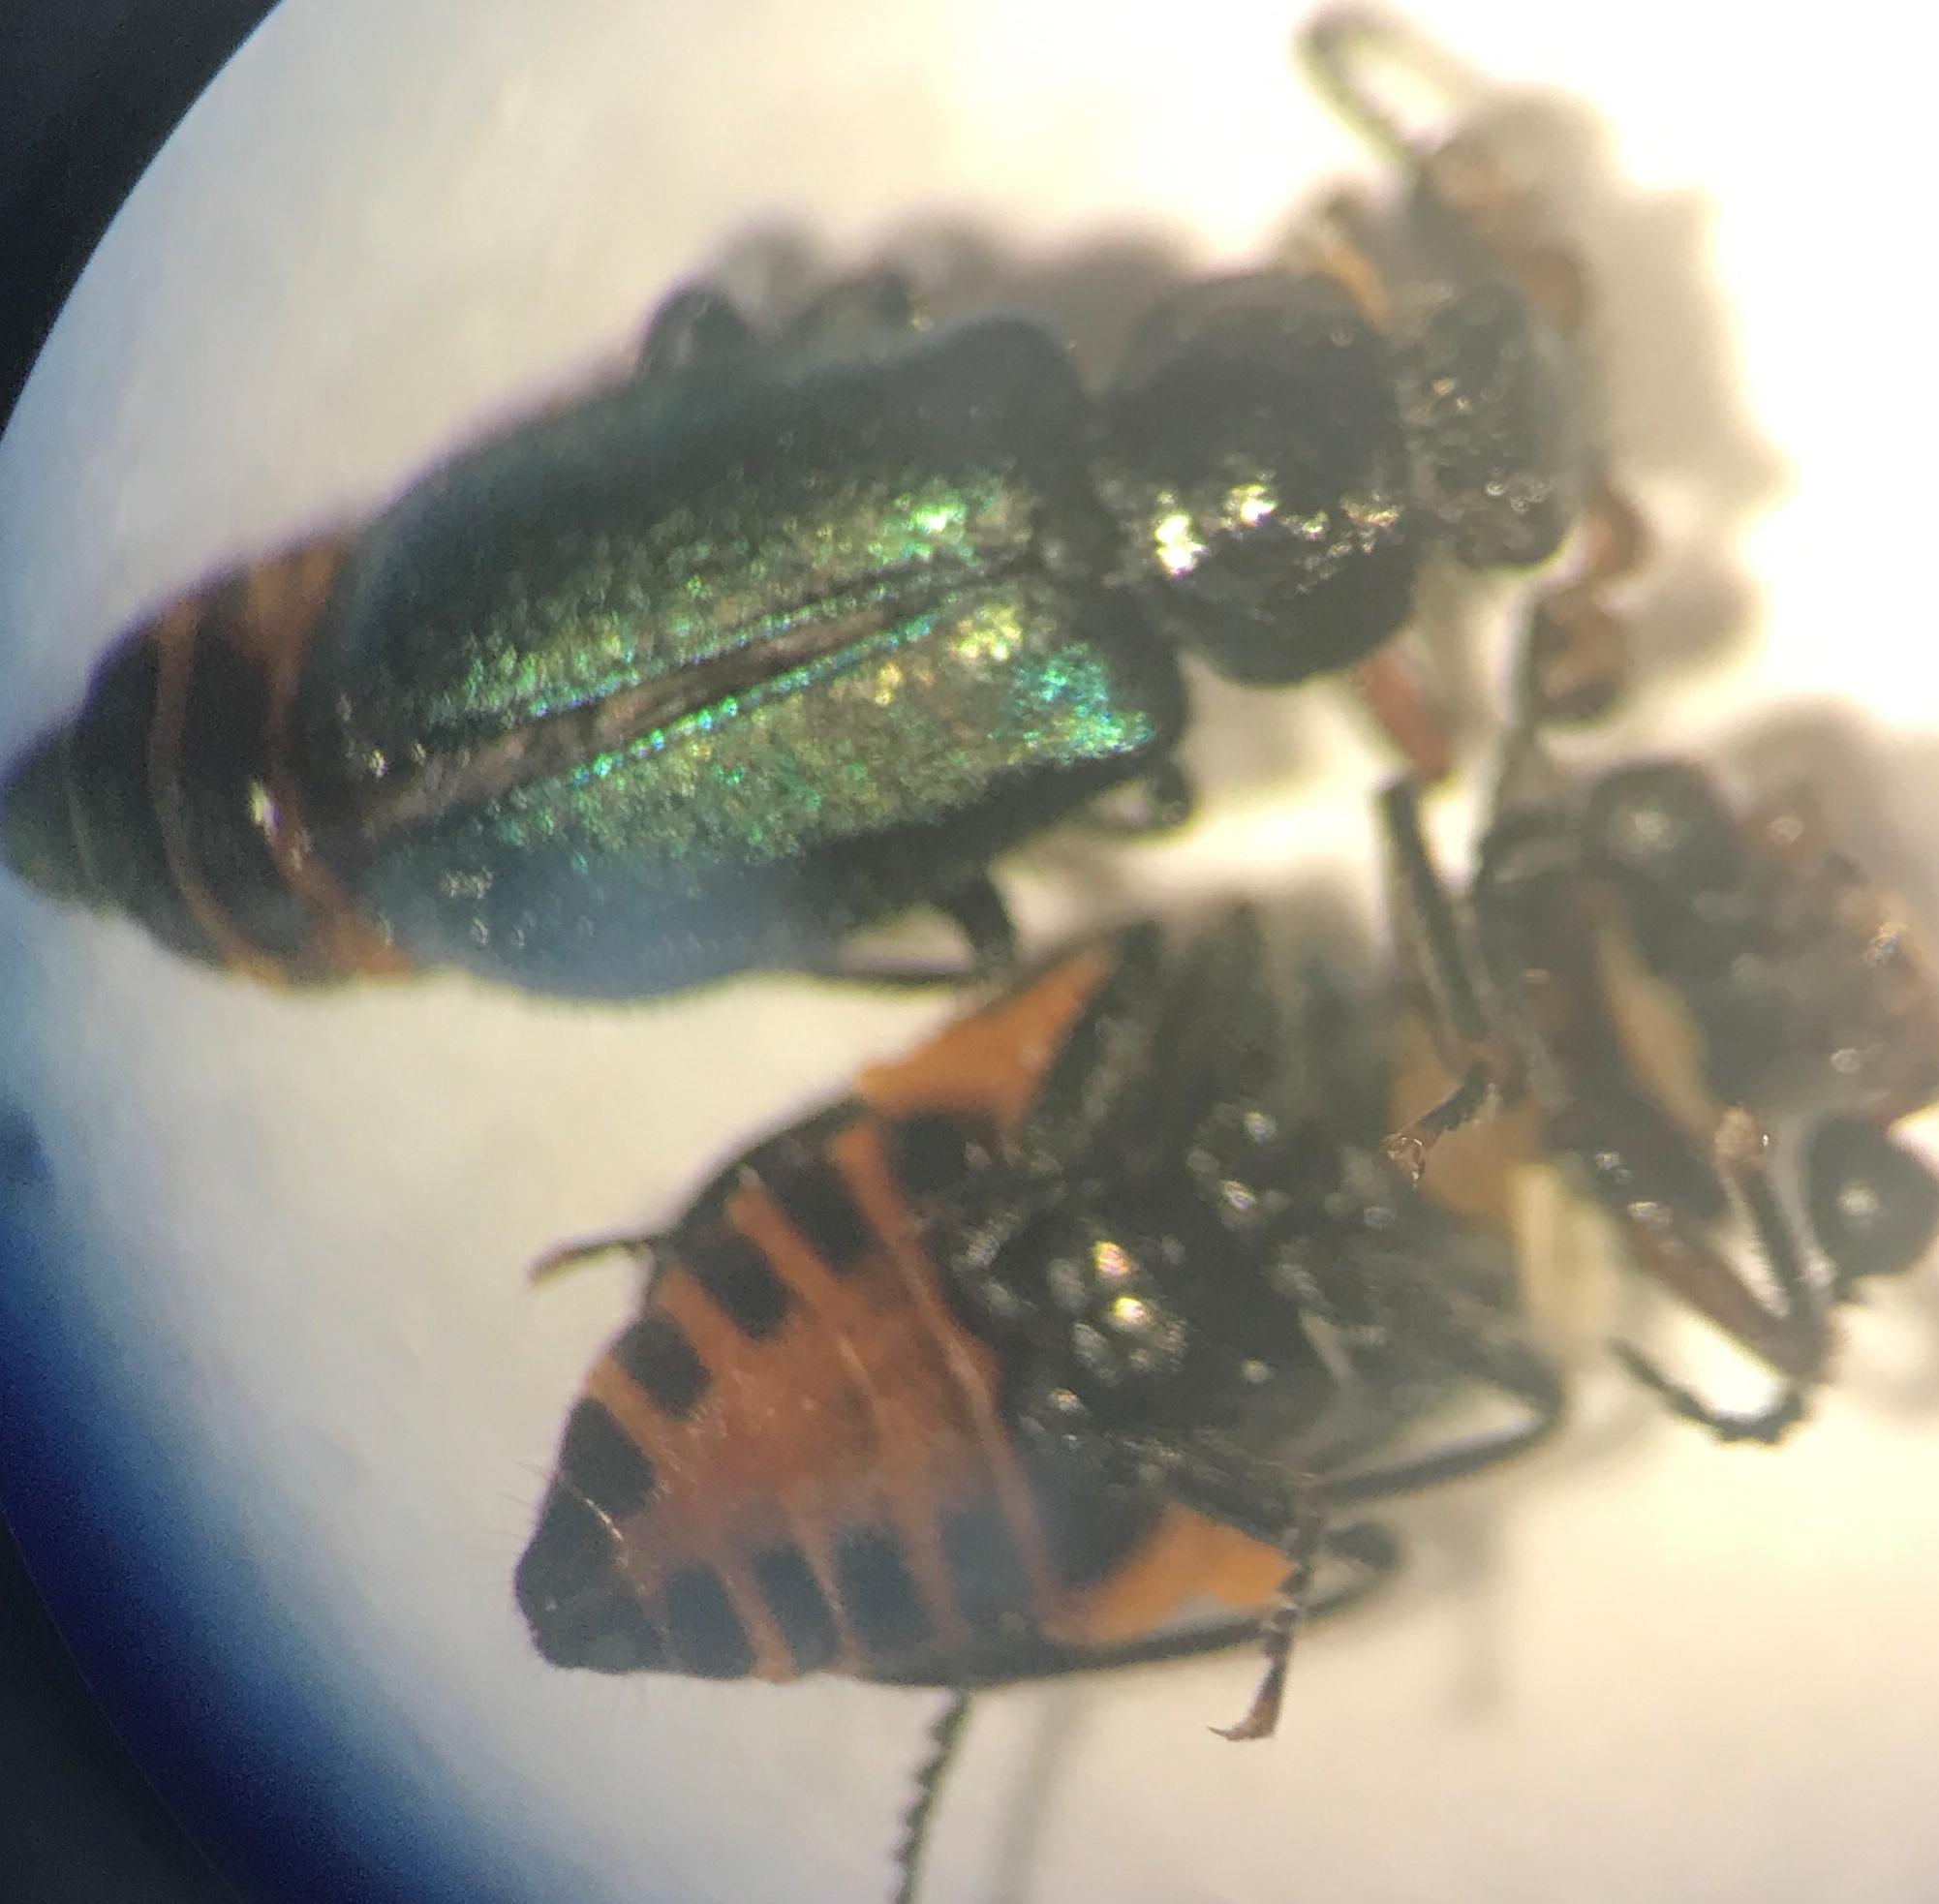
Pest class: predators